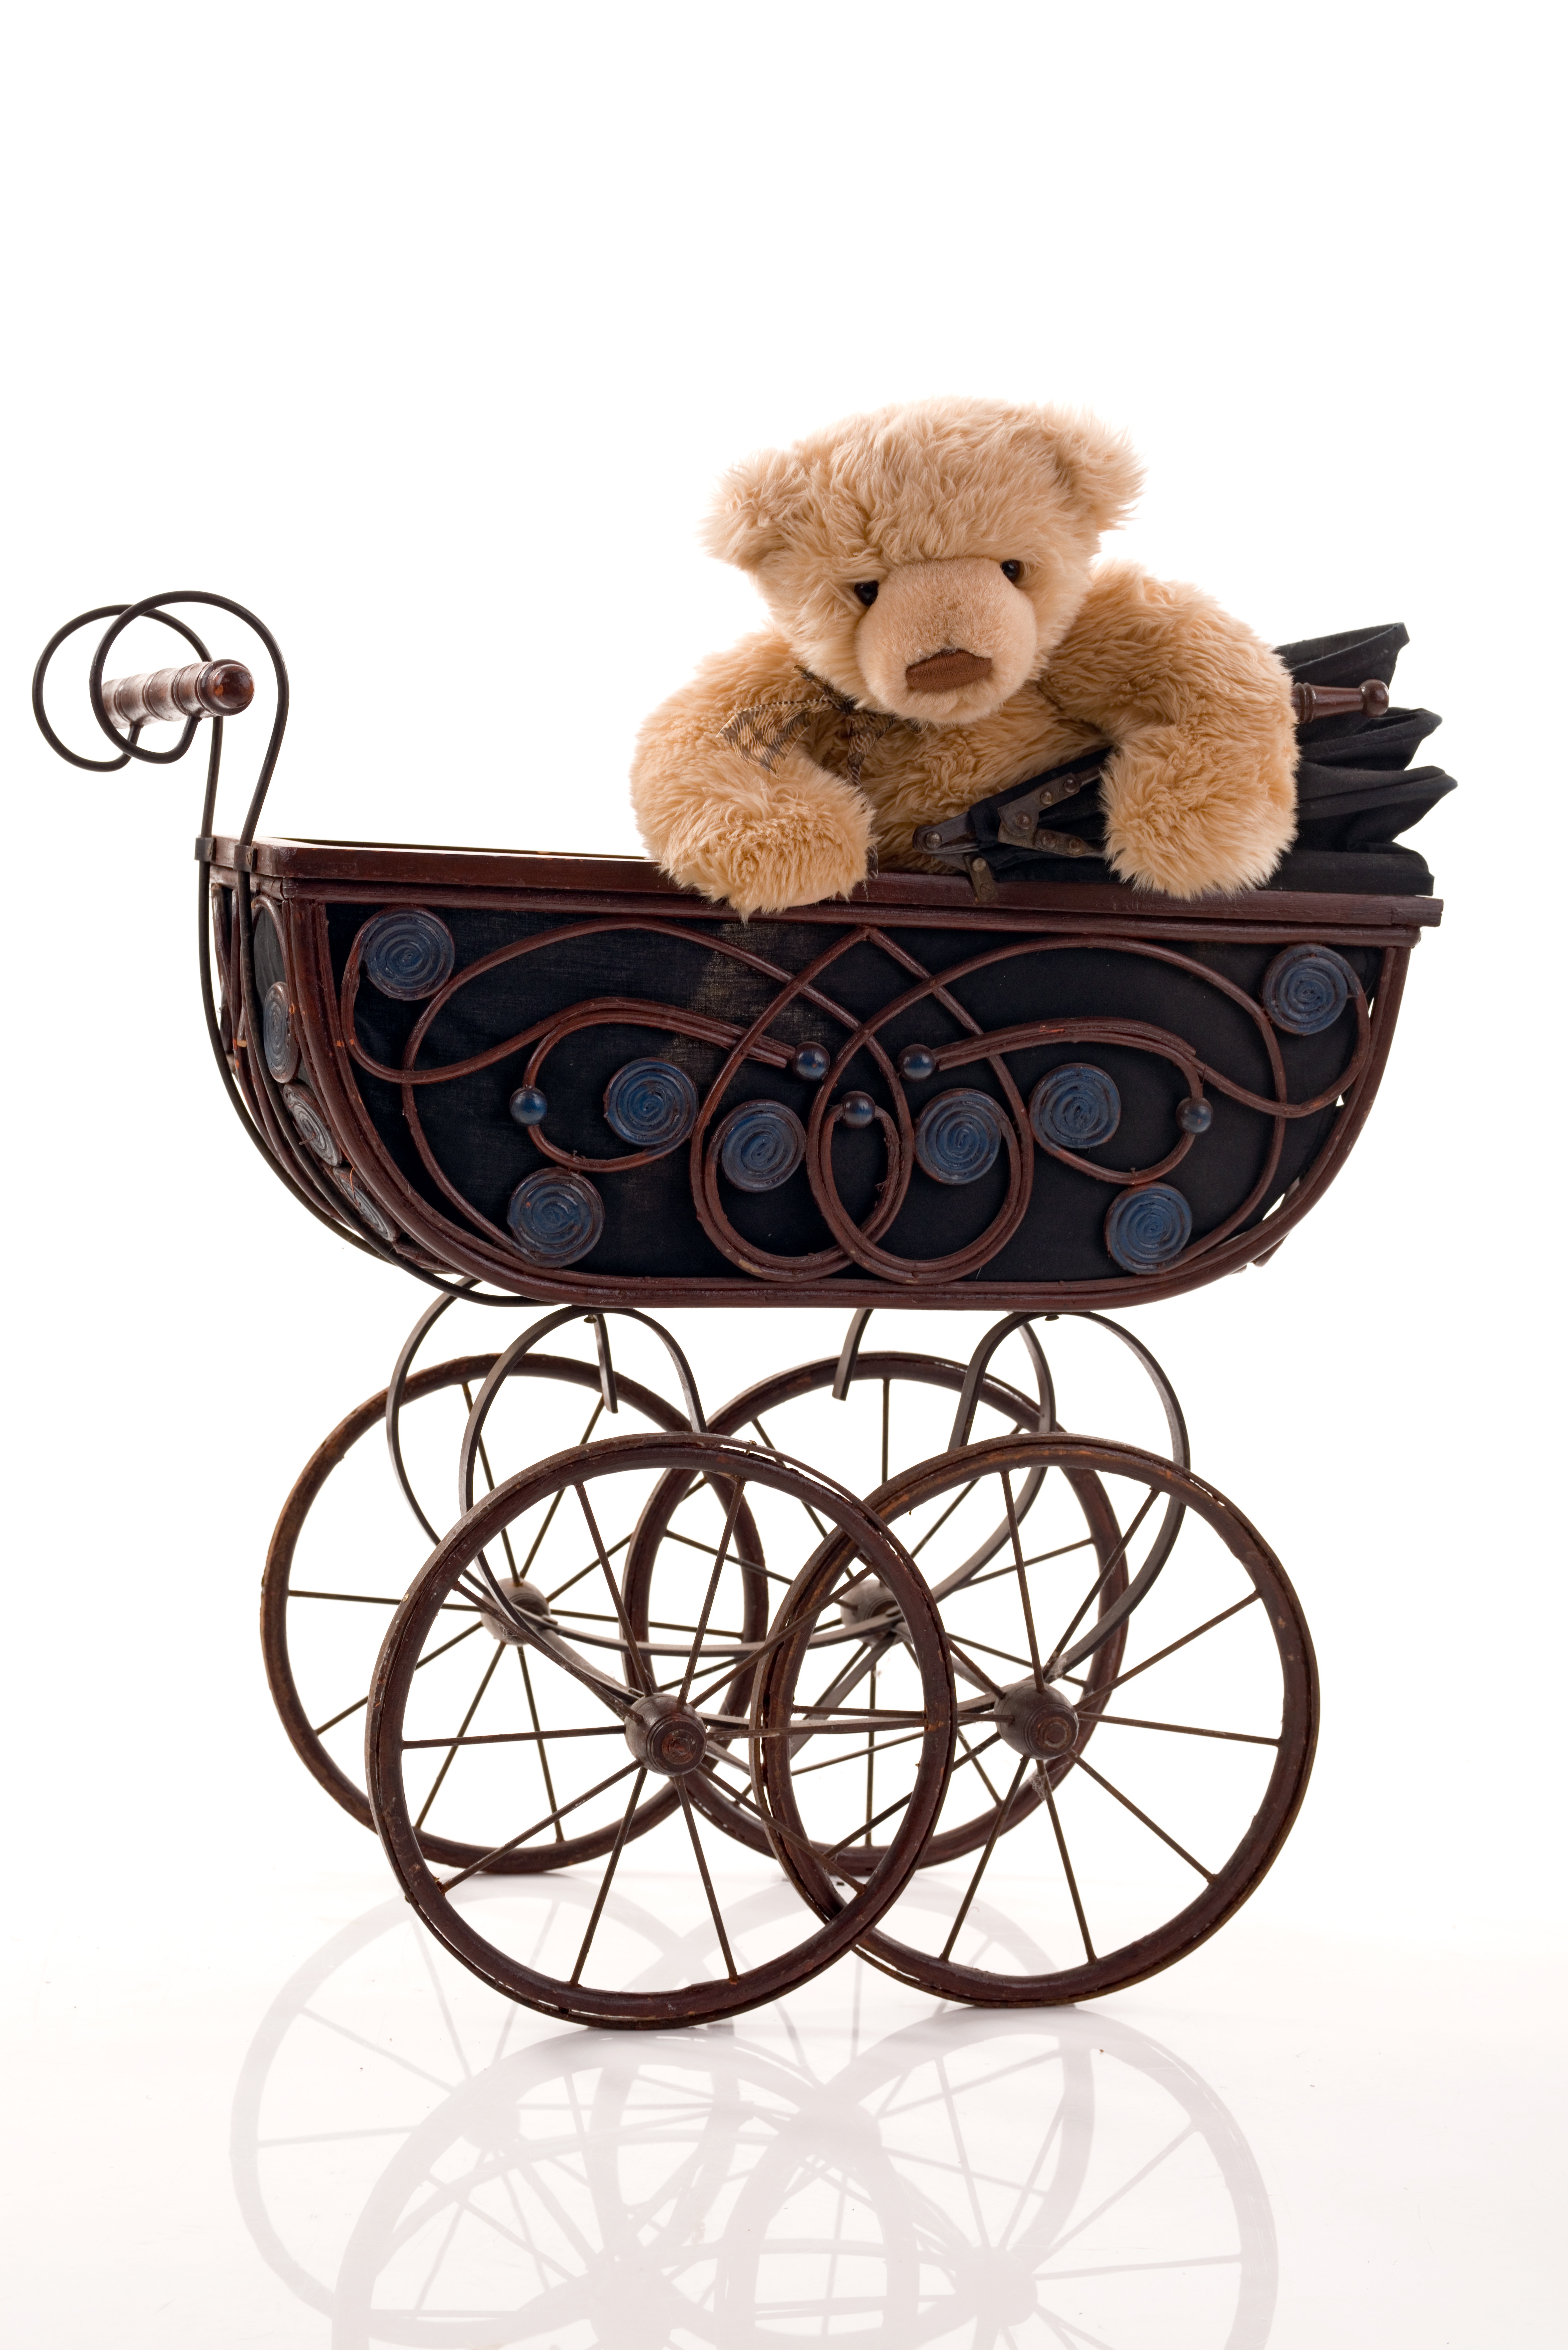
old, studio, brown, toy, teddy bear, product, children, illustration, beige, plush, stroller